Mussoorie

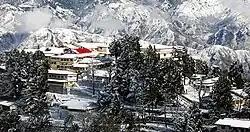
A view of Convent of Jesus and Mary, Waverley, Mussoorie

Oak Grove School stands out from the other notable institutions of Mussoorie for two reasons. First, it is affiliated with the CBSE, New Delhi, which is a rarity amongst the residential schools of Mussoorie. Second, it is a secular government-aided school, run by the Northern Railway. The school was founded in 1888 by the East Indian Railway (EIR) and passed to the Indian Railways when railways were nationalised after Independence. It has three semi-independent wings and is on two hills in Jharipani, from Mussoorie town, near the famous Jharipani fall.